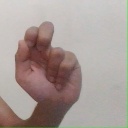
अक्षर: ढ